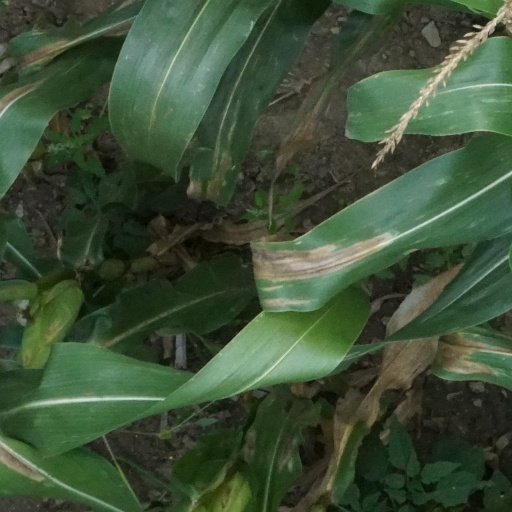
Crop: maize; corn